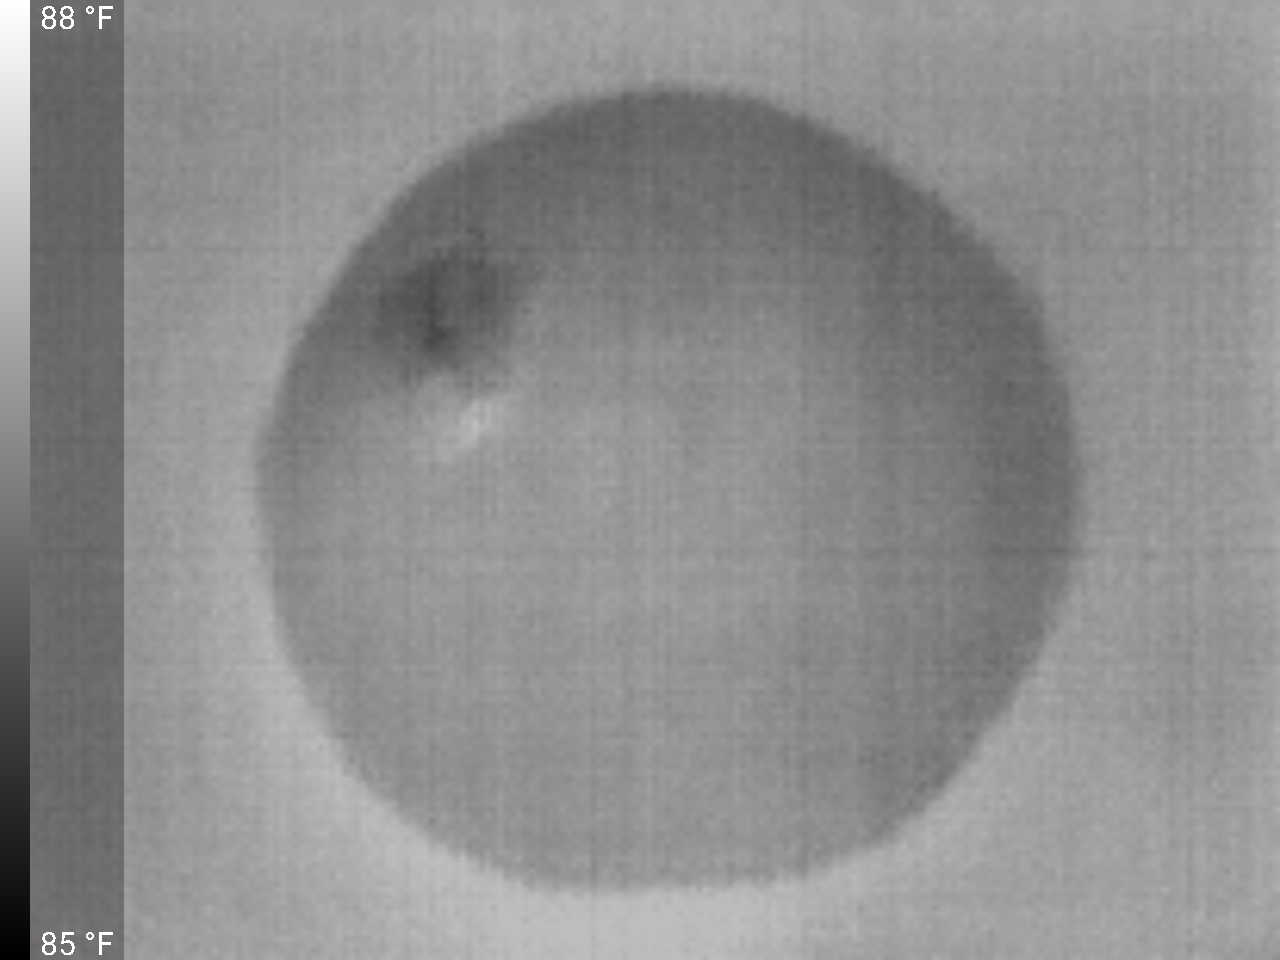
Label: No Defect